Baosheng Temple

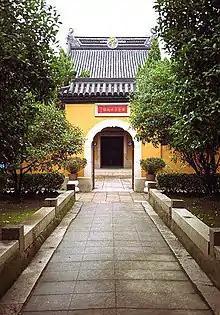
Baosheng Temple.

Baosheng Temple is a Buddhist temple located in the town of Luzhi, in Wuzhong District of Suzhou, Jiangsu. It is dubbed "one of the top 4 Buddhist temples of Jiangnan region".